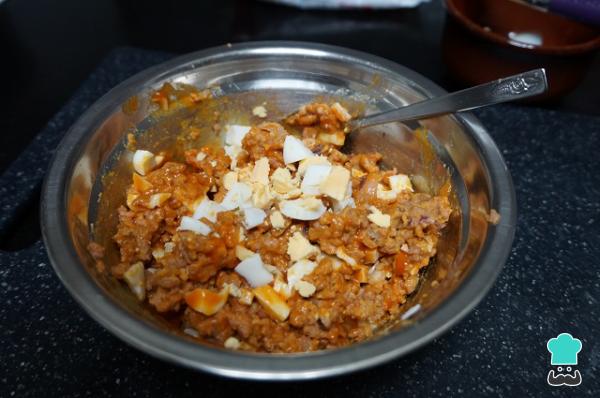
En un bol ponemos todos los ingredientes de las empanadilla de atún al horno. Entonces picamos los dos huevos duros, ponemos las latas de atún y lo vamos mezclando con el tomate frito, hasta que quede un relleno a nuestro gusto.Truco: Escurriremos el aceite del atún, para que el relleno no nos quede muy graso.